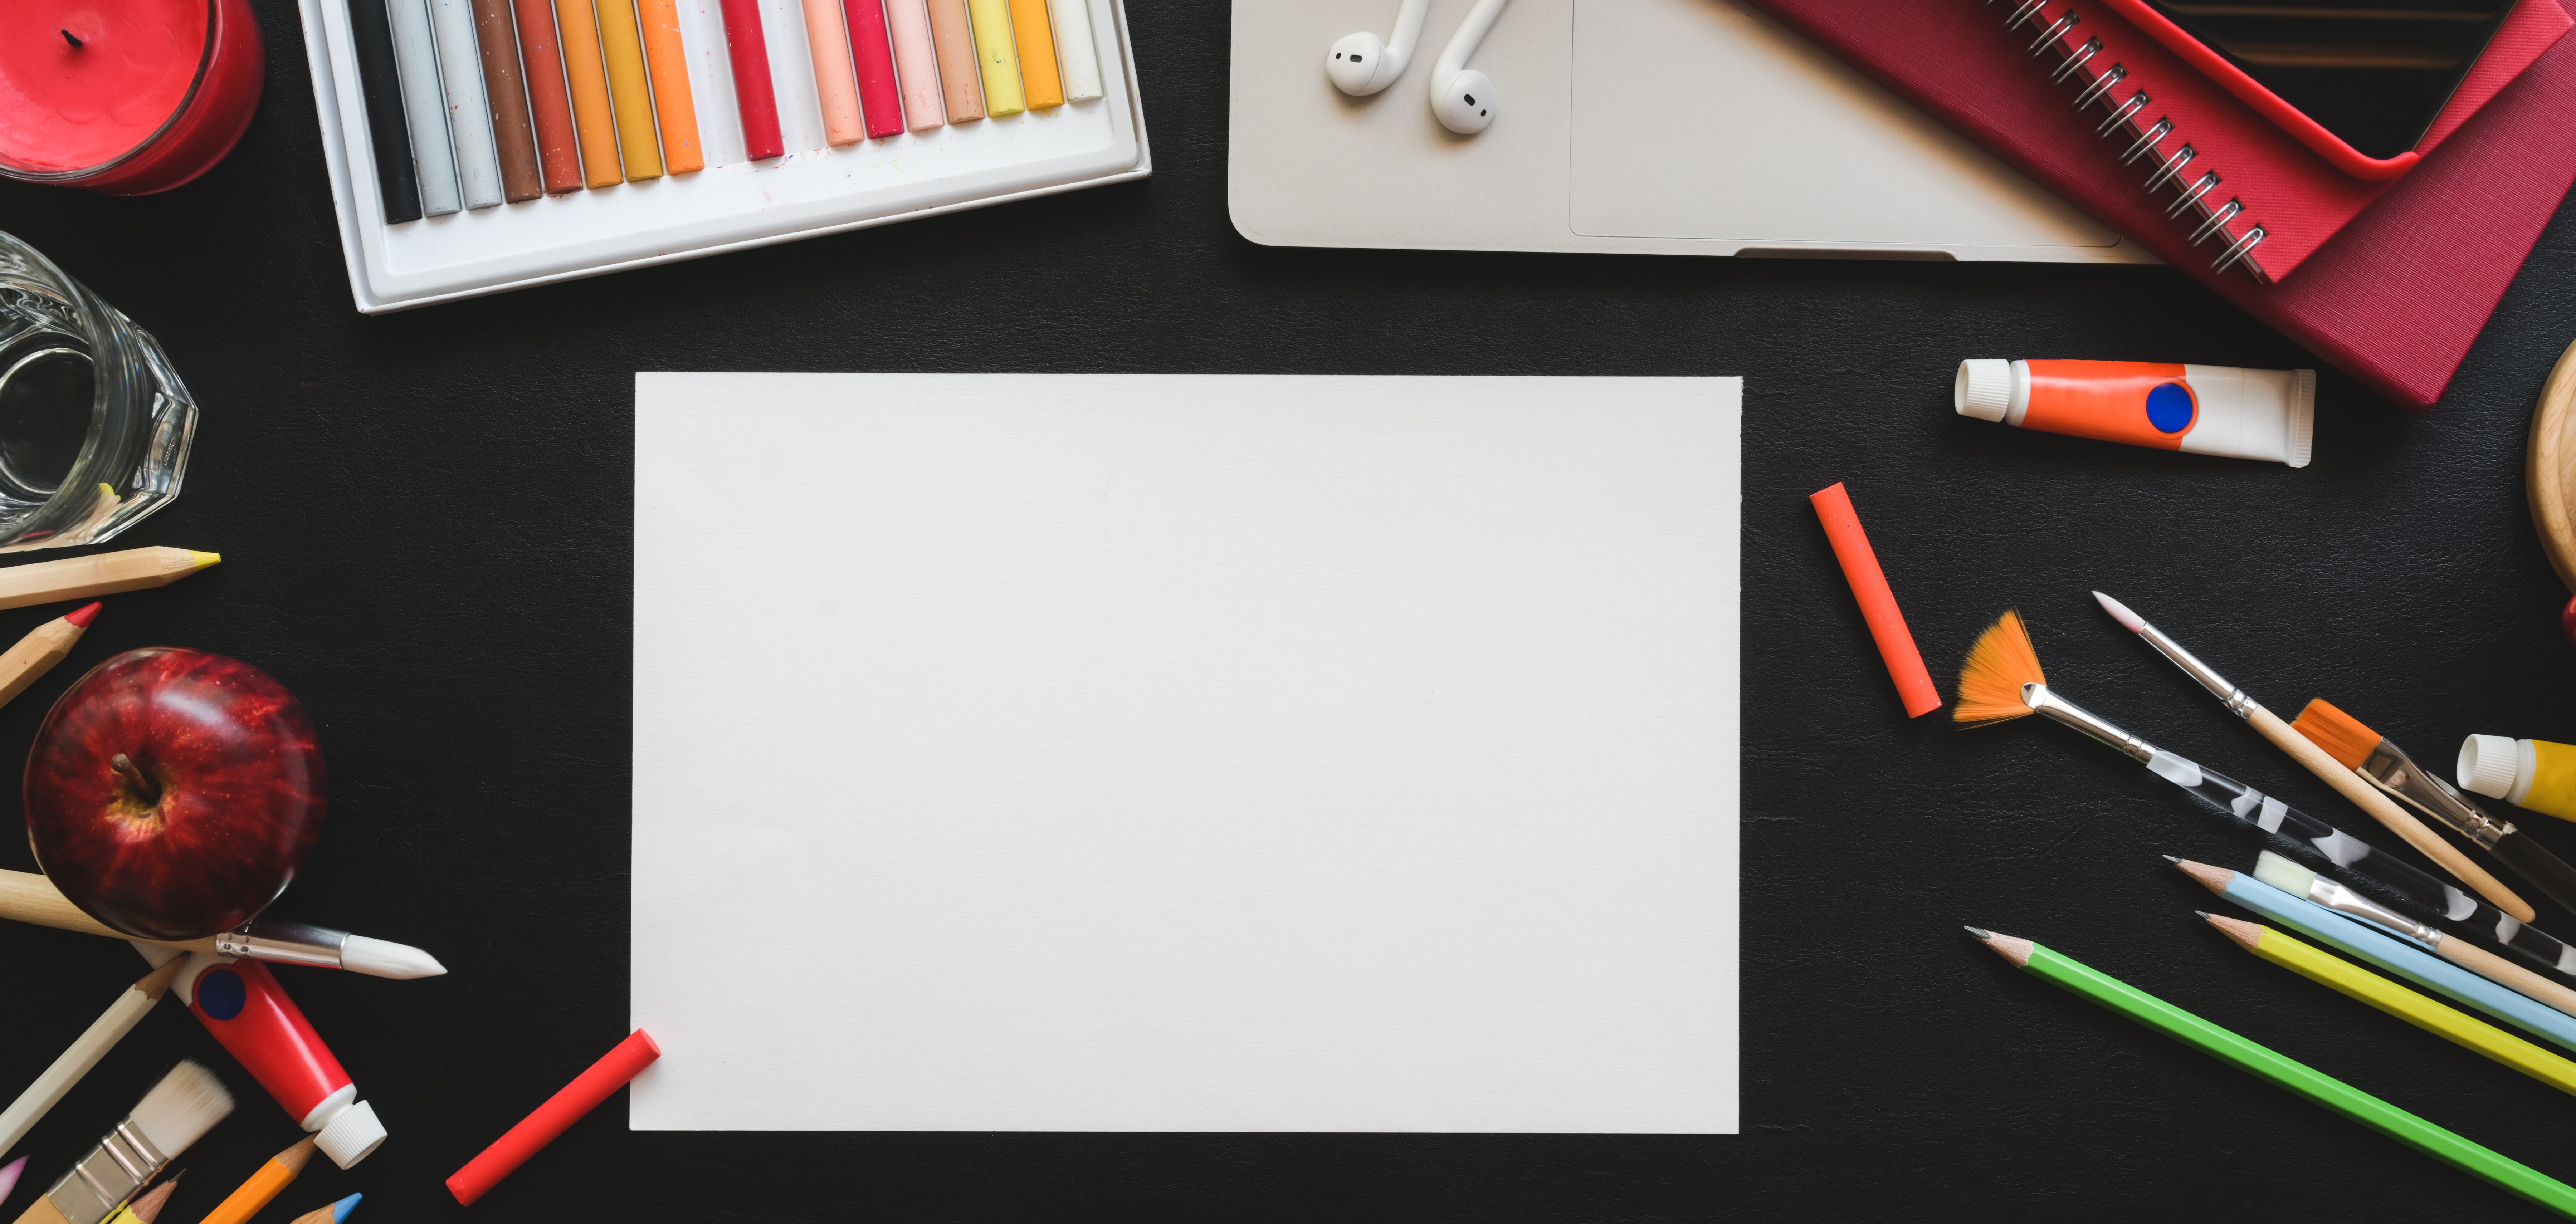
work, pencil, paper, orange, stationery, font, office supplies, writing implement, writing instrument accessory, design, paper product, construction paper, graphic design, drawing, writing, rectangle, Office instrument, illustration